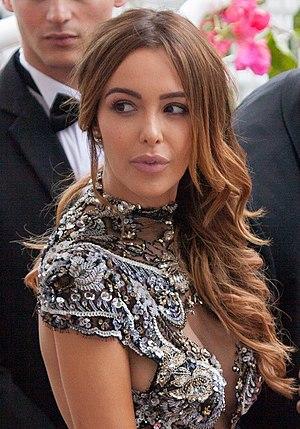
Nabilla Benattia au Festival de Cannes 2018
Nabilla Benattia-Vergara, appelée plus simplement Nabilla, est une personnalité médiatique franco-suisse, née le 5 février 1992 à Ambilly.
Touche pas à mon poste ! est une émission de télévision française diffusée en direct sur C8, créée et animée par Cyril Hanouna, produite par H2O Productions. C'est un talk-show consacré à l'actualité de la télévision et des médias où débattent des chroniqueurs et des invités, auquel s'ajoutent des séquences de divertissement.